Partiosanomalaite

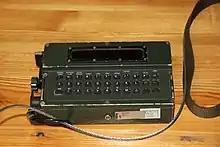
Partiosanomalaite

In the Finnish Army, a Partiosanomalaite m/83 ("Parsa") is a compact communications device for reconnaissance units. The device can send free- and limited length messages, but writing is more inconvenient than with a proper messaging device, for example for communicating fire commands two buttons need to be pressed. It was made in 2004.